Francis Neilson

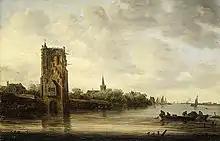
Jan van Goyen "The Pelkus Gate near Utrecht" (1640); donated to the Metropolitan Museum of Art

In 1935, as President of the Chicago Chapter of the Archaeological Institute of America and in co-ordination with the University of Liverpool, he organised and endowed an archaeological expedition to the Near East, to research lands of biblical time. Archaeologist John Garstang, at the age of sixty, was enthusiastically in charge of the excavations, with much success at the site of the port of Mersin in southern Turkey.